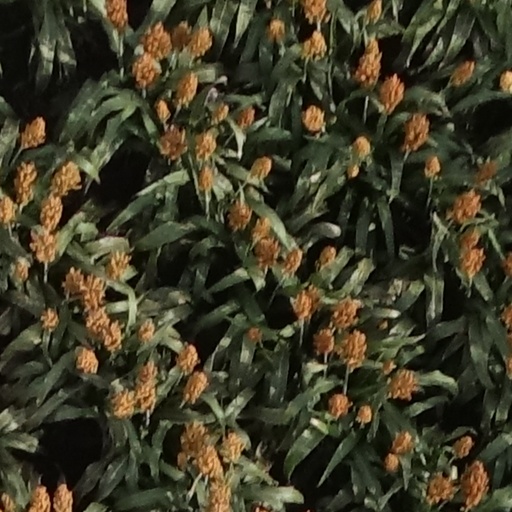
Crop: sorghum